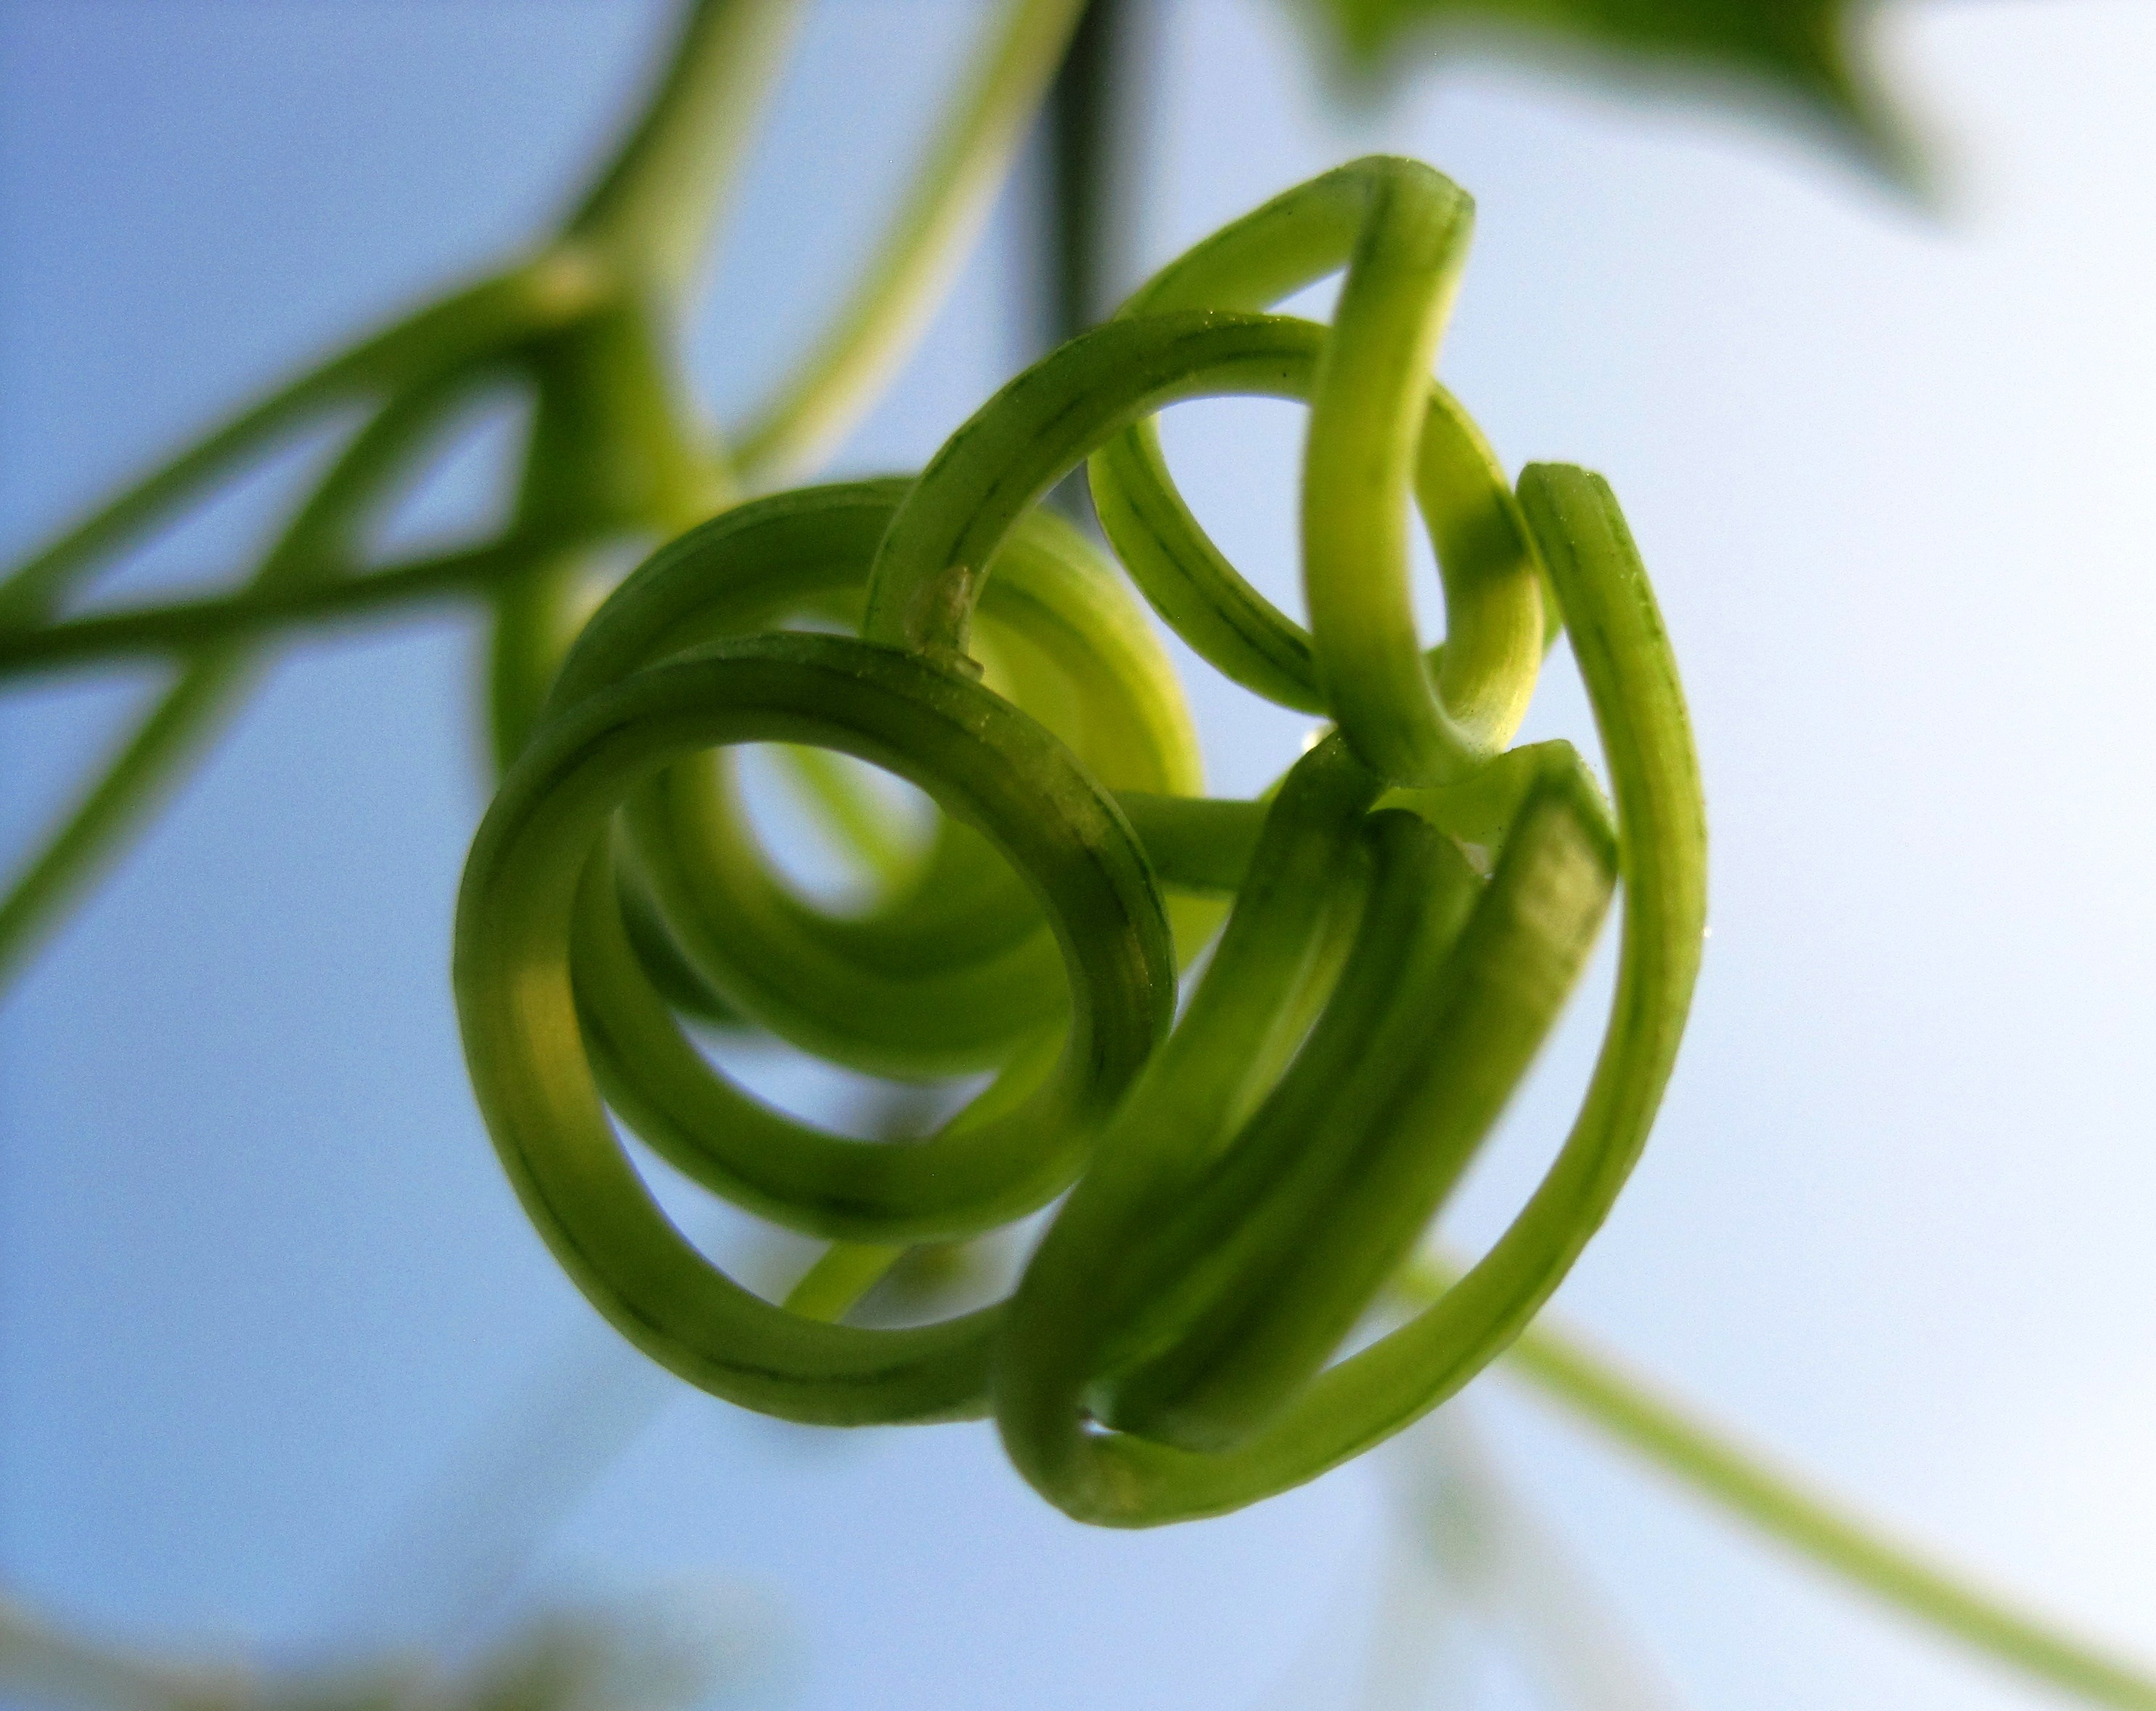
plant, spiral, green, climber, close up, circles, twisted, curled, tendril, macro photography, plant stem